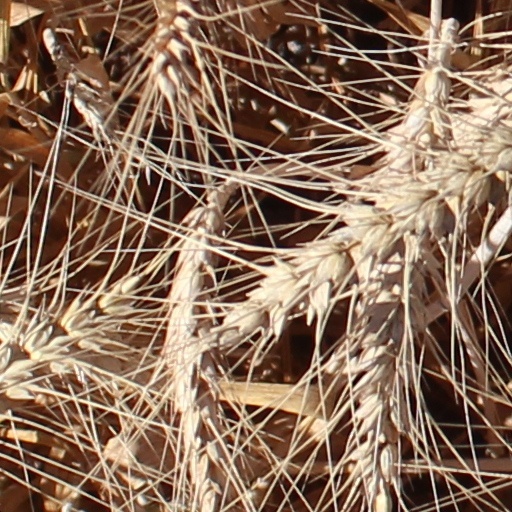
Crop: wheat